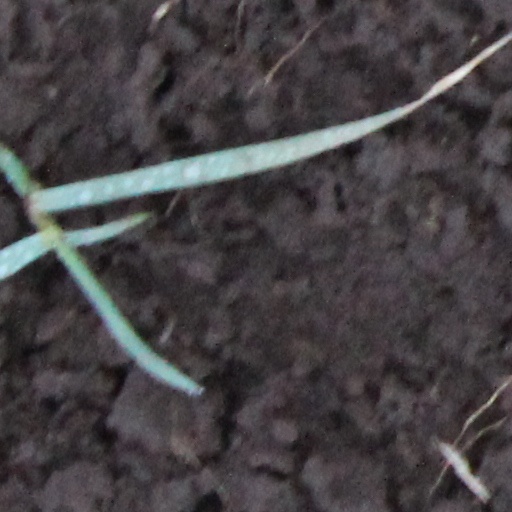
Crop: wheat